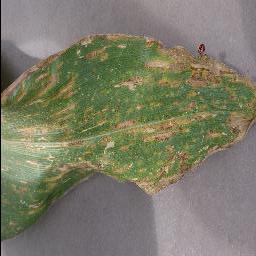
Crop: corn
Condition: (maize)_cercospora_spot_gray_spot